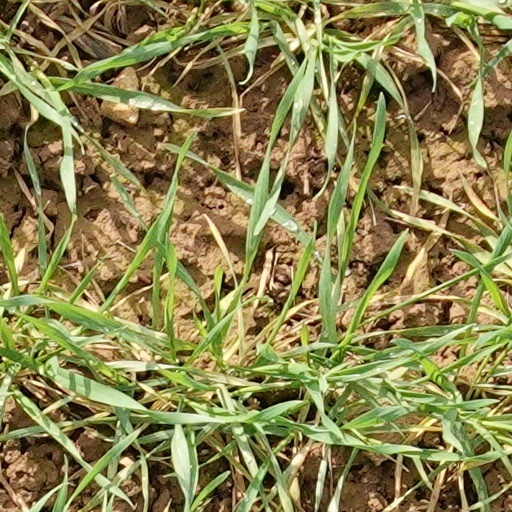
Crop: wheat